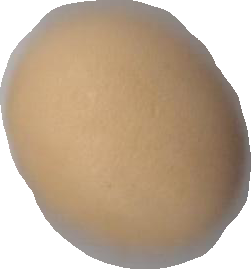
Variety: Dega